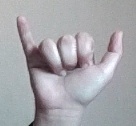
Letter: ya